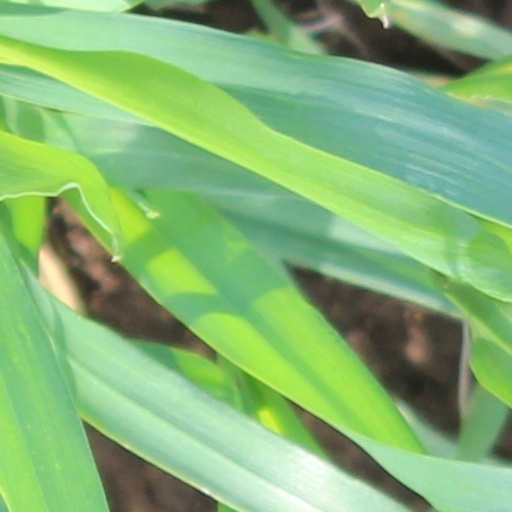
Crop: wheat